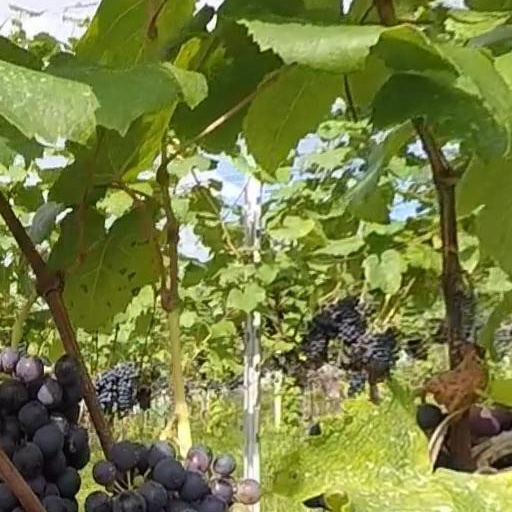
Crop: grape